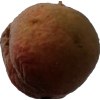
Label: peach